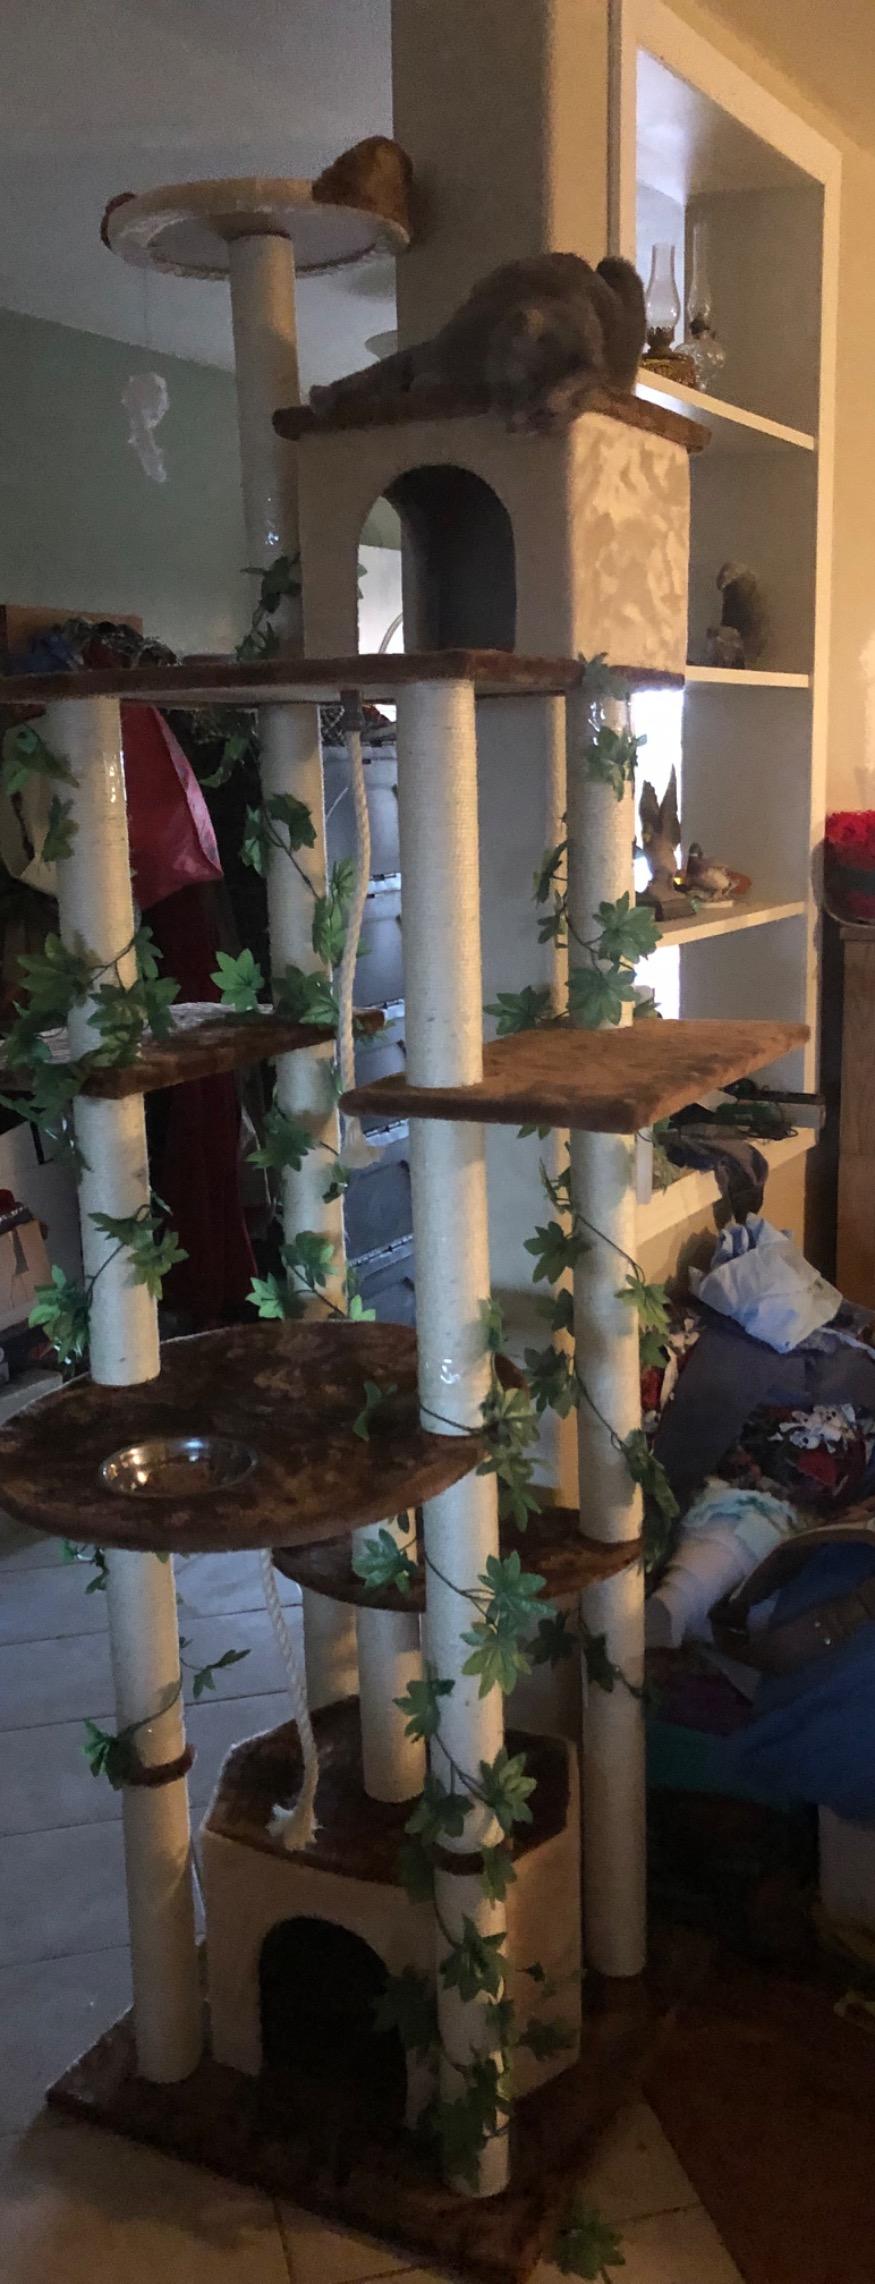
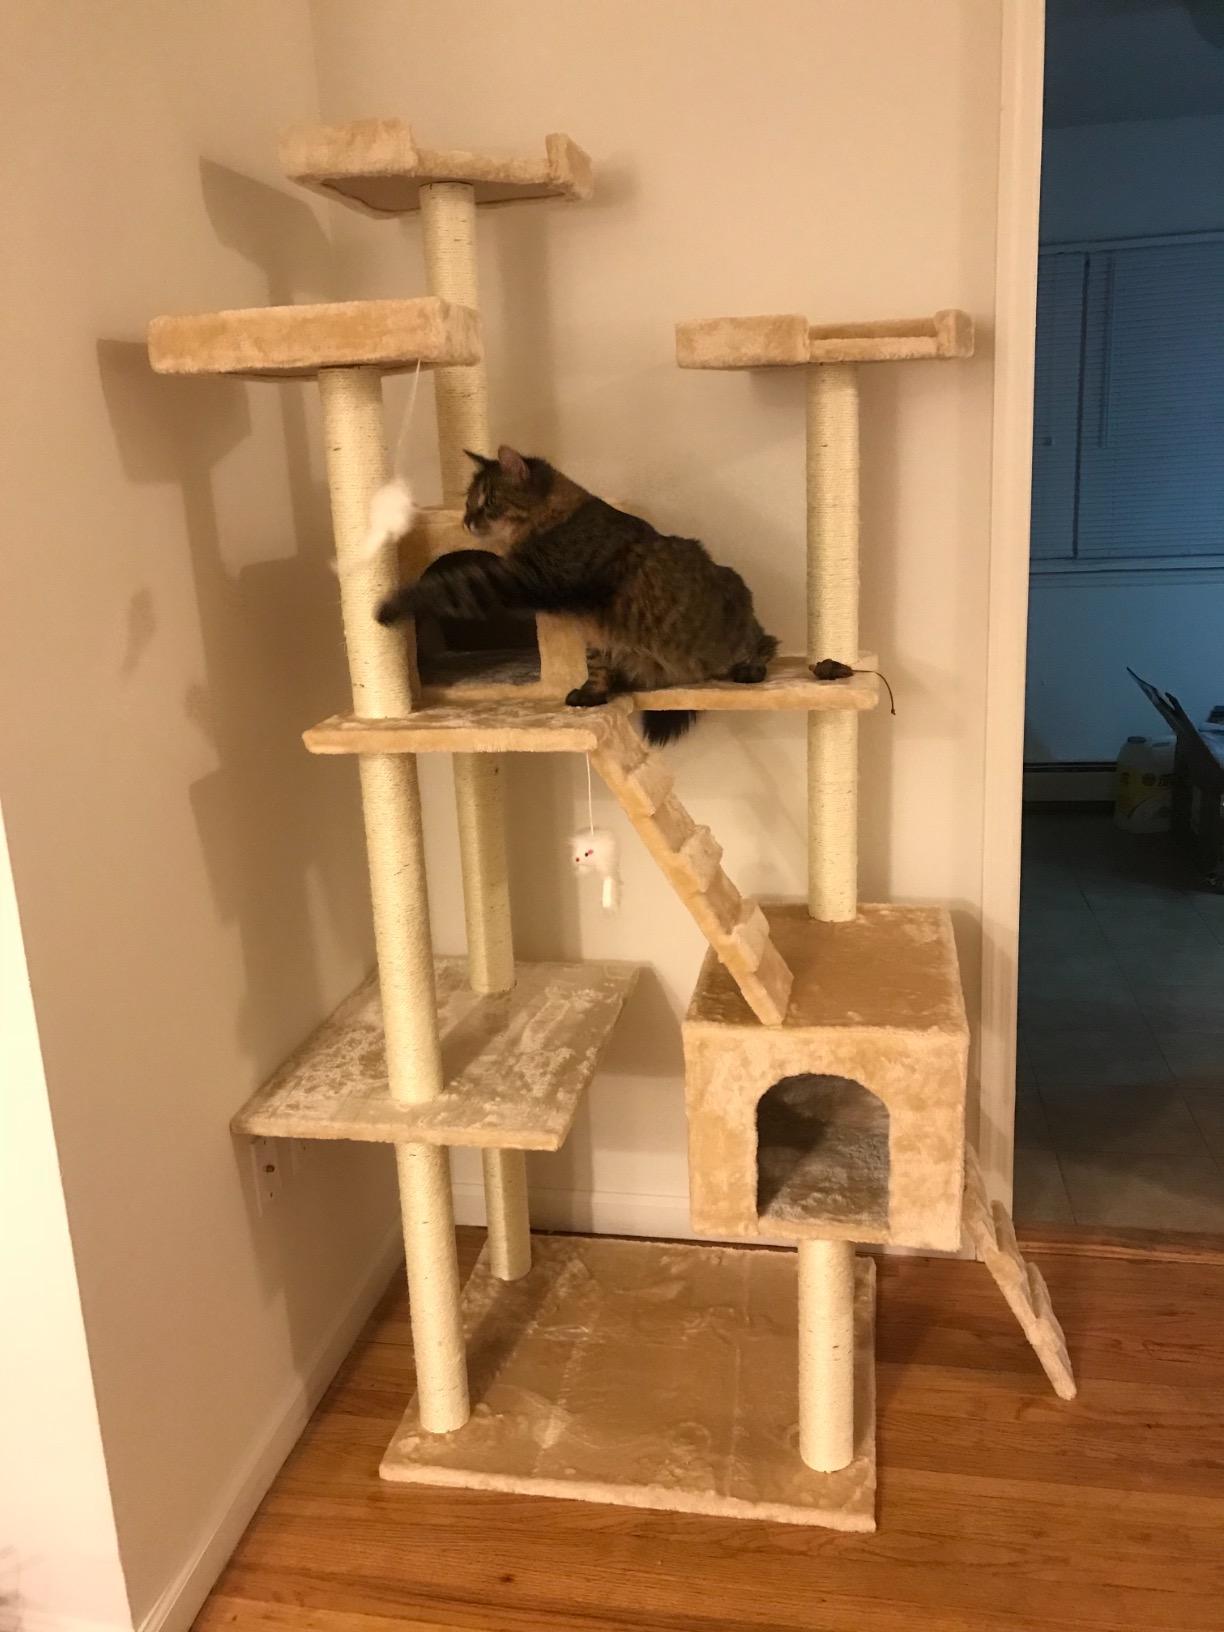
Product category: items_cat tree
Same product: no